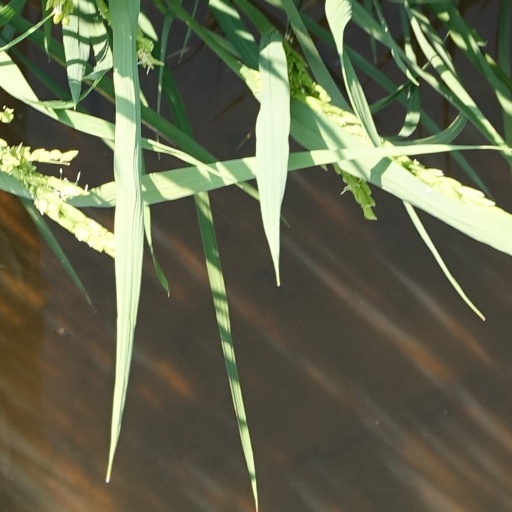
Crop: rice